1976 Copa Interamericana

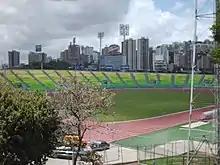
Estadio Olímpico of Caracas was the venue for both matches

Both games were held in Estadio Olímpico in the city of Caracas, Venezuela, after an agreement between both clubs. The matches were attended by a high number of fans due to the interest of Venezuelan people to see Independiente.